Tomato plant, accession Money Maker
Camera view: horizontal (90 deg, fisheye); turntable rotation: 30 degrees
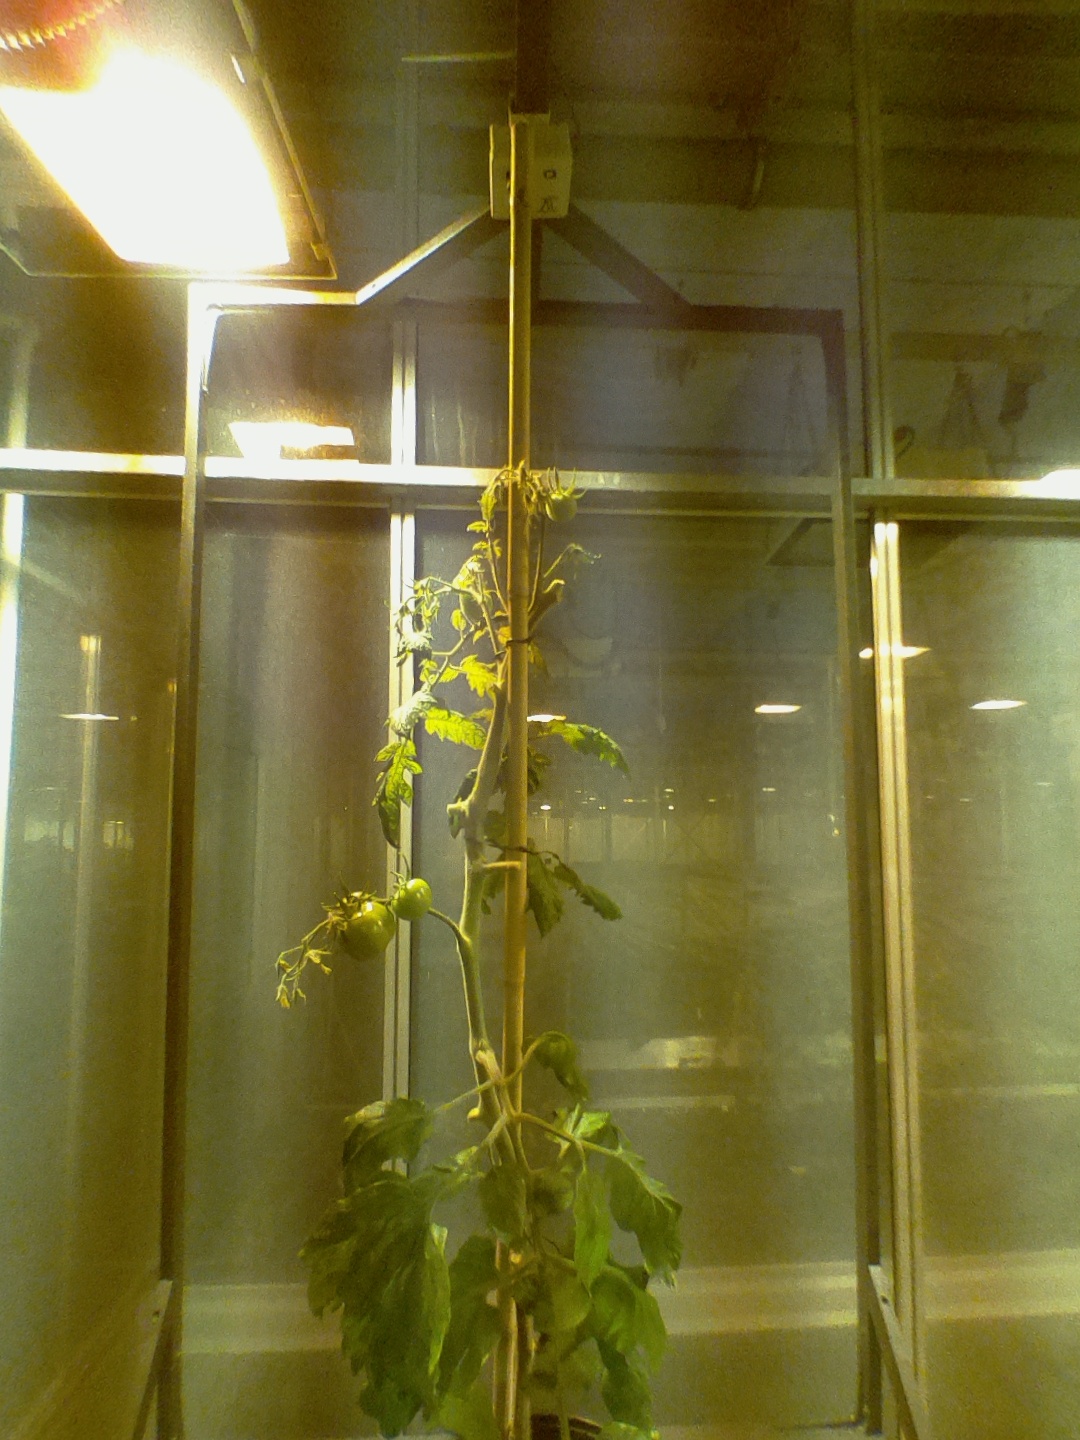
BBCH growth stage 76: 60%-70% of final fruit size